Charles L. Scott (U.S. Army general)

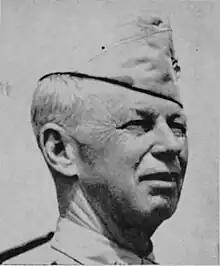
Scott in service uniform and garrison cap during World War II

Convinced by the results of the May 1940 Third United States Army maneuvers that the United States would need to field an armored force for World War II, tank and Cavalry officers including Scott, Bruce Magruder, George S. Patton, and Adna R. Chaffee Jr. agreed to recommend its creation to George Marshall, the Chief of Staff of the United States Army. Marshall concurred, and the Army organized and fielded the I Armored Corps. Chaffee was assigned as corps commander, with Magruder assigned in July 1940 as commander of the 1st Armored Division at Fort Knox and Scott assigned to command the 2nd Armored Division at Fort Benning.